Waurine Walker

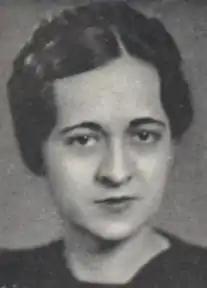
Waurine Walker, as a teacher at Waco High School in 1938

Waurine Elizabeth (or Isabel) Walker (June 30, 1908 – July 22, 1987) was an American educator based in Texas. She was elected president of the National Education Association in 1954.